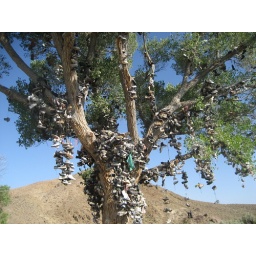
Tammy's shoes are the small white ones in the middle...